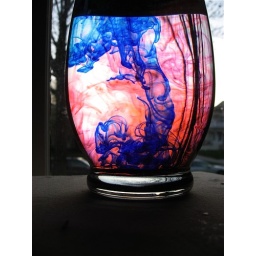
blue in water